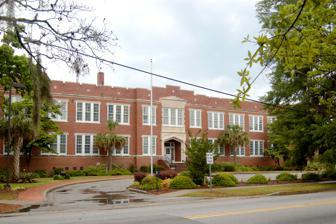
Building: Marion High School (South Carolina)
Country: United States of America
Year built: 1924
United States historic place Marion High School U.S. National Register of Historic Places Show map of South Carolina Show map of the United States Location 719 N. Main St., Marion, South Carolina Coordinates 34°11′6″N 79°24′5″W / 34.18500°N 79.40139°W / 34.18500; -79.40139 Area 2.7 acres (1.1 ha) Built 1923 ( 1923 ) -1924 Architect Wilkins, W.J. & Co.; McBride, J.F. Architectural style Late 19th And Early 20th Century American Movements NRHP reference No. 01000631 Added to NRHP June 6, 2001 Marion High School is a historic school building located at Marion , Marion County, South Carolina .  It was built in 1923–1924, and is a one-story, Classical Revival style brick building. The building's main façade features baroque massing with projecting central and end pavilions. When built, the school included a gymnasium, a physics and chemistry laboratory, a domestic science department with sewing and cooking rooms, agriculture laboratory, and a commercial department. The building served as a high school until 1975, then became the home for Marion Elementary School until 1994. The building now serves as the headquarters for the Marion County School District. Marion High School from 1924 to 1976, now converted to Marion County School District building It was listed in the National Register of Historic Places in 2001. References